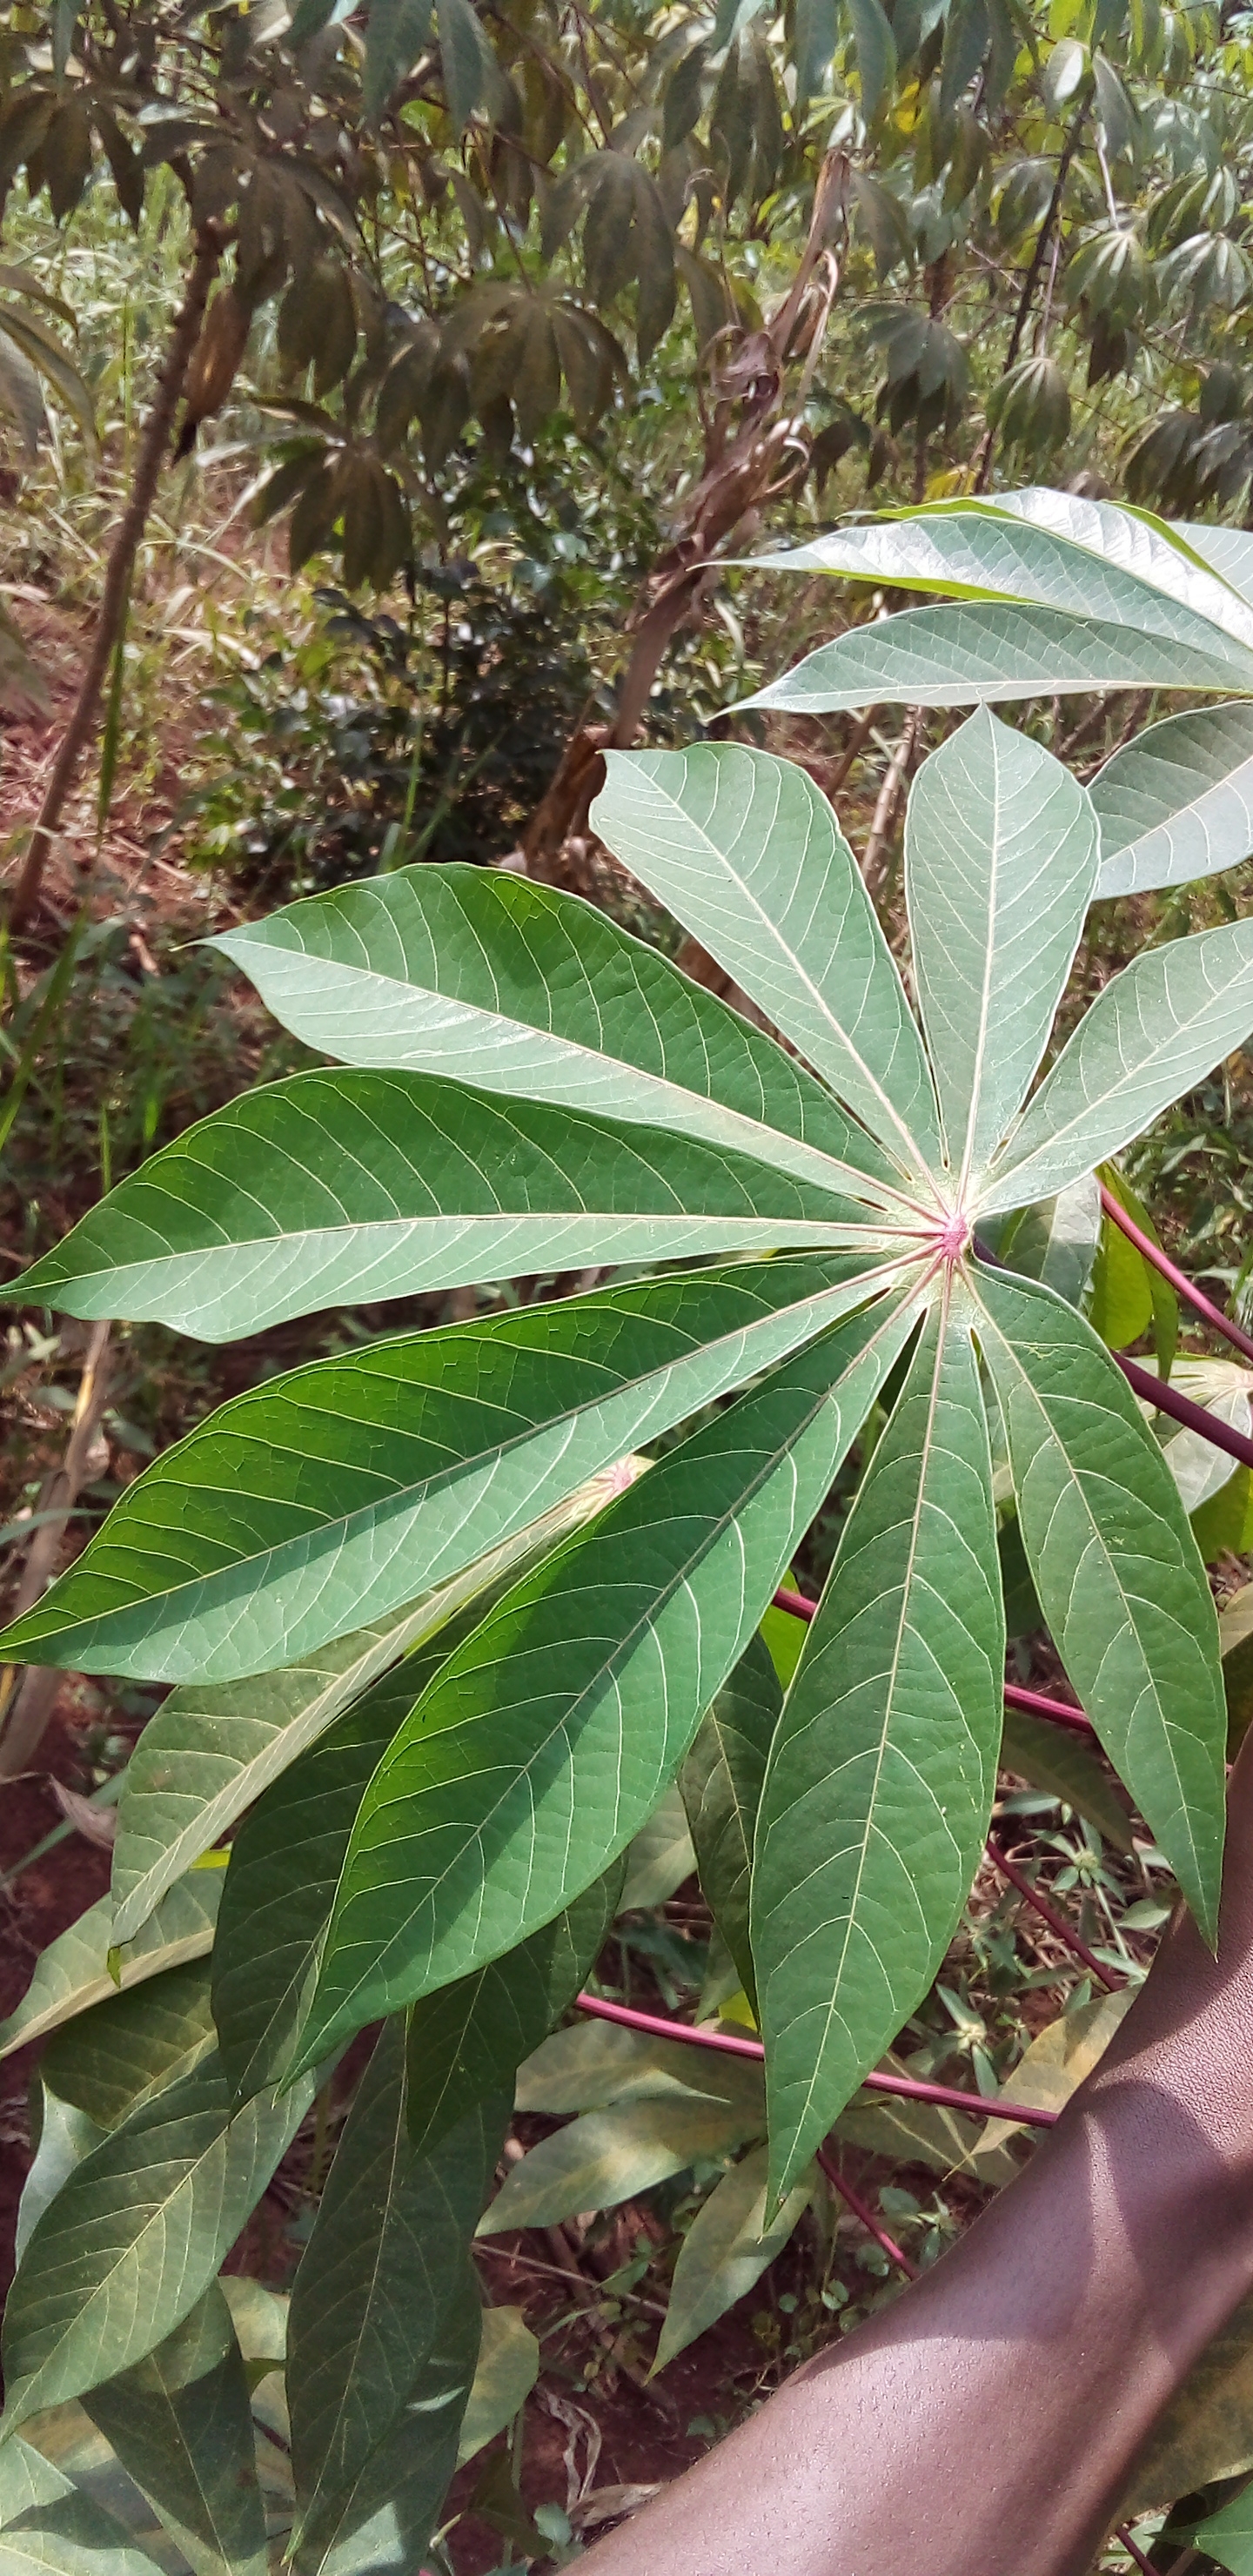
Label: healthy